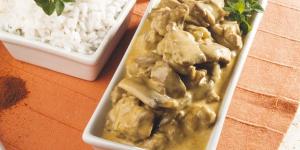
entrana al stroganoff